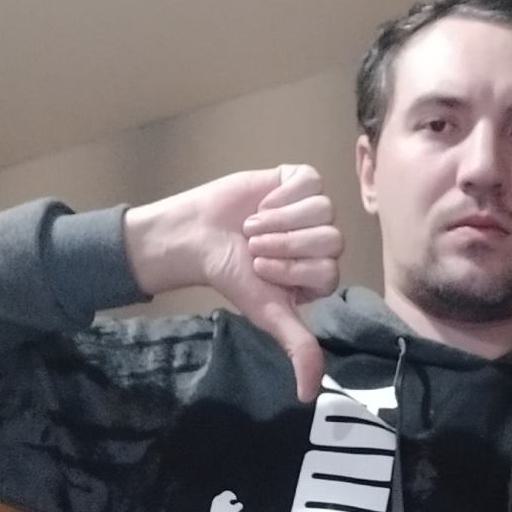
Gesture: dislike